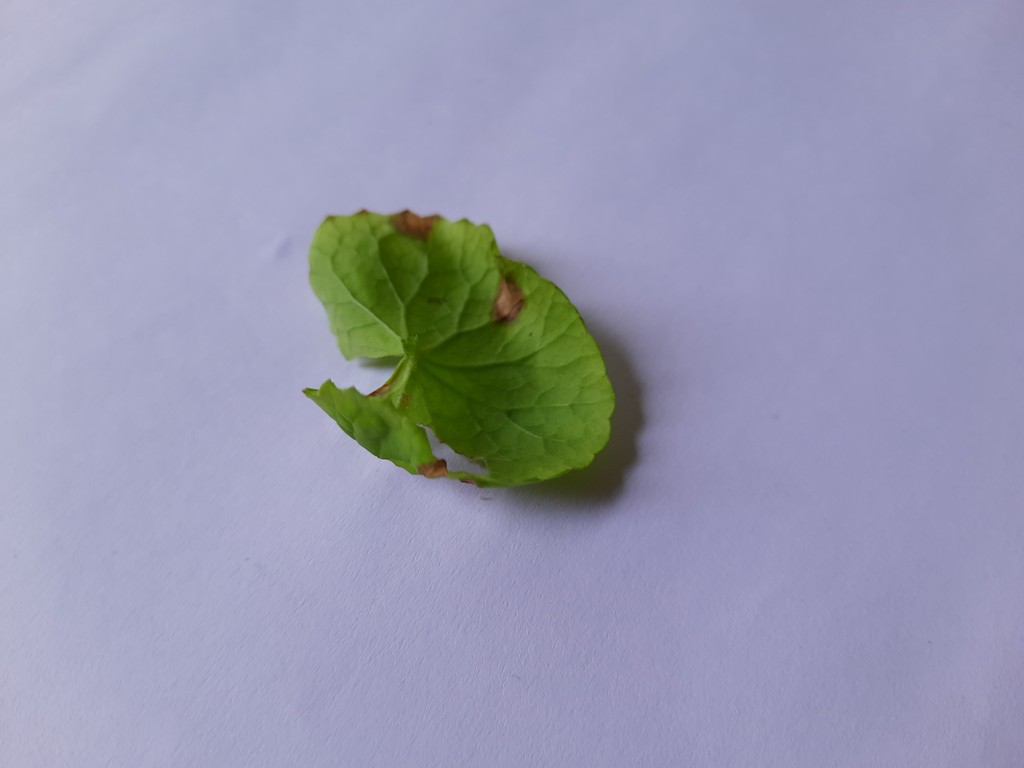
Label: Unhealthy